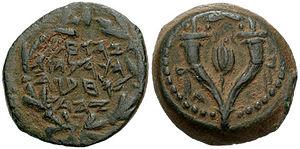
Jean Hyrcan Iᵉʳ, dit Hyrcanus, règne sur la Judée de 134 à sa mort en 104 av. J.-C. Il est le deuxième fils de Simon Maccabée et grand prêtre du Temple de Jérusalem à la fin du IIᵉ siècle av. J.-C.. C'est donc un Hasmonéen et le neveu de Judas Maccabée. Plusieurs campagnes de conquêtes lui permettent d'étendre son royaume sur une grande partie de l'aire géographique palestinienne à l'exception de la Galilée.
La période du Second Temple désigne dans l'histoire des Juifs la période qui s’étend depuis le retour des Juifs en Judée à partir du milieu du VIᵉ siècle av. J.-C. jusqu’au Iᵉʳ siècle.
Les Hasmonéens sont une dynastie qui parvient au pouvoir en Judée au cours de la révolte des Maccabées, que Mattathias un prêtre de la lignée sacerdotale de Yehoyarib lance en 168-167 av. J.-C. et auxquels se joignent les hassidéens. Dans les livres qui n'ont été conservés que par la tradition chrétienne, cette dynastie est aussi appelée Maccabées. Mattathias meurt un an après le déclenchement de la révolte. Son fils Judas Maccabée, qui n'est pas l'aîné, lui succède. Après plusieurs batailles, il parvient à s'emparer de Jérusalem et rétablit le culte juif au Temple. Le premier à régner avec le titre de Grand-prêtre est son successeur Jonathan. Ses successeurs sont :